Scouts Canada

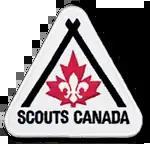
Emblem of Scouts Canada

Scouts Canada is a Canadian Scouting association that provides programs for young people ages 5 to 26. It aims "to help develop well-rounded youth, better prepared for success in the world." Scouts Canada, in affiliation with the French-language Association des Scouts du Canada, is a member of the World Organization of the Scout Movement.